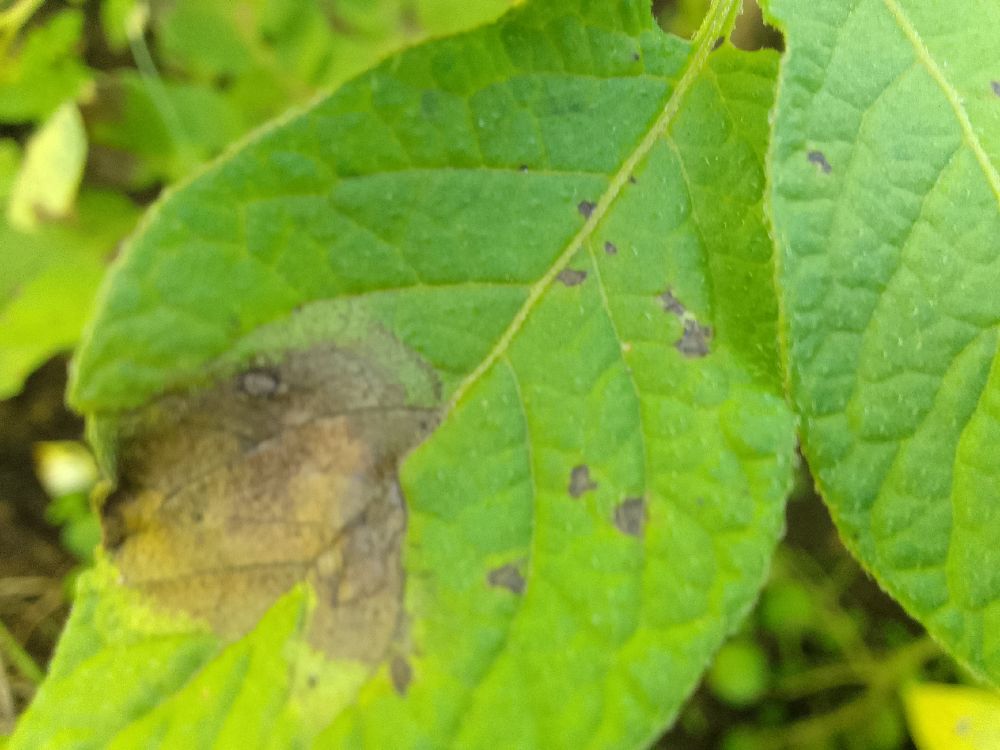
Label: Late blight